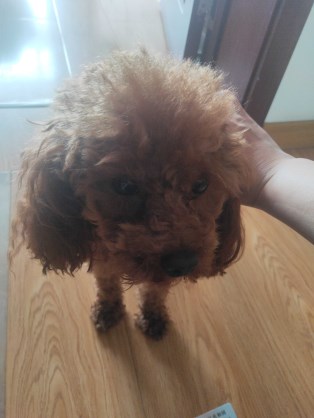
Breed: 7449-n000128-teddy